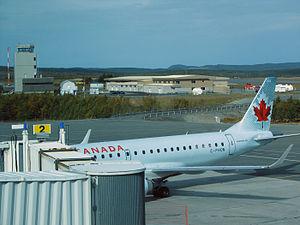
L'aéroport international de Saint-Jean de Terre-Neuve se situe au Canada, à 6 km au nord-ouest de la ville de Saint-Jean de Terre-Neuve à Terre-Neuve-et-Labrador.